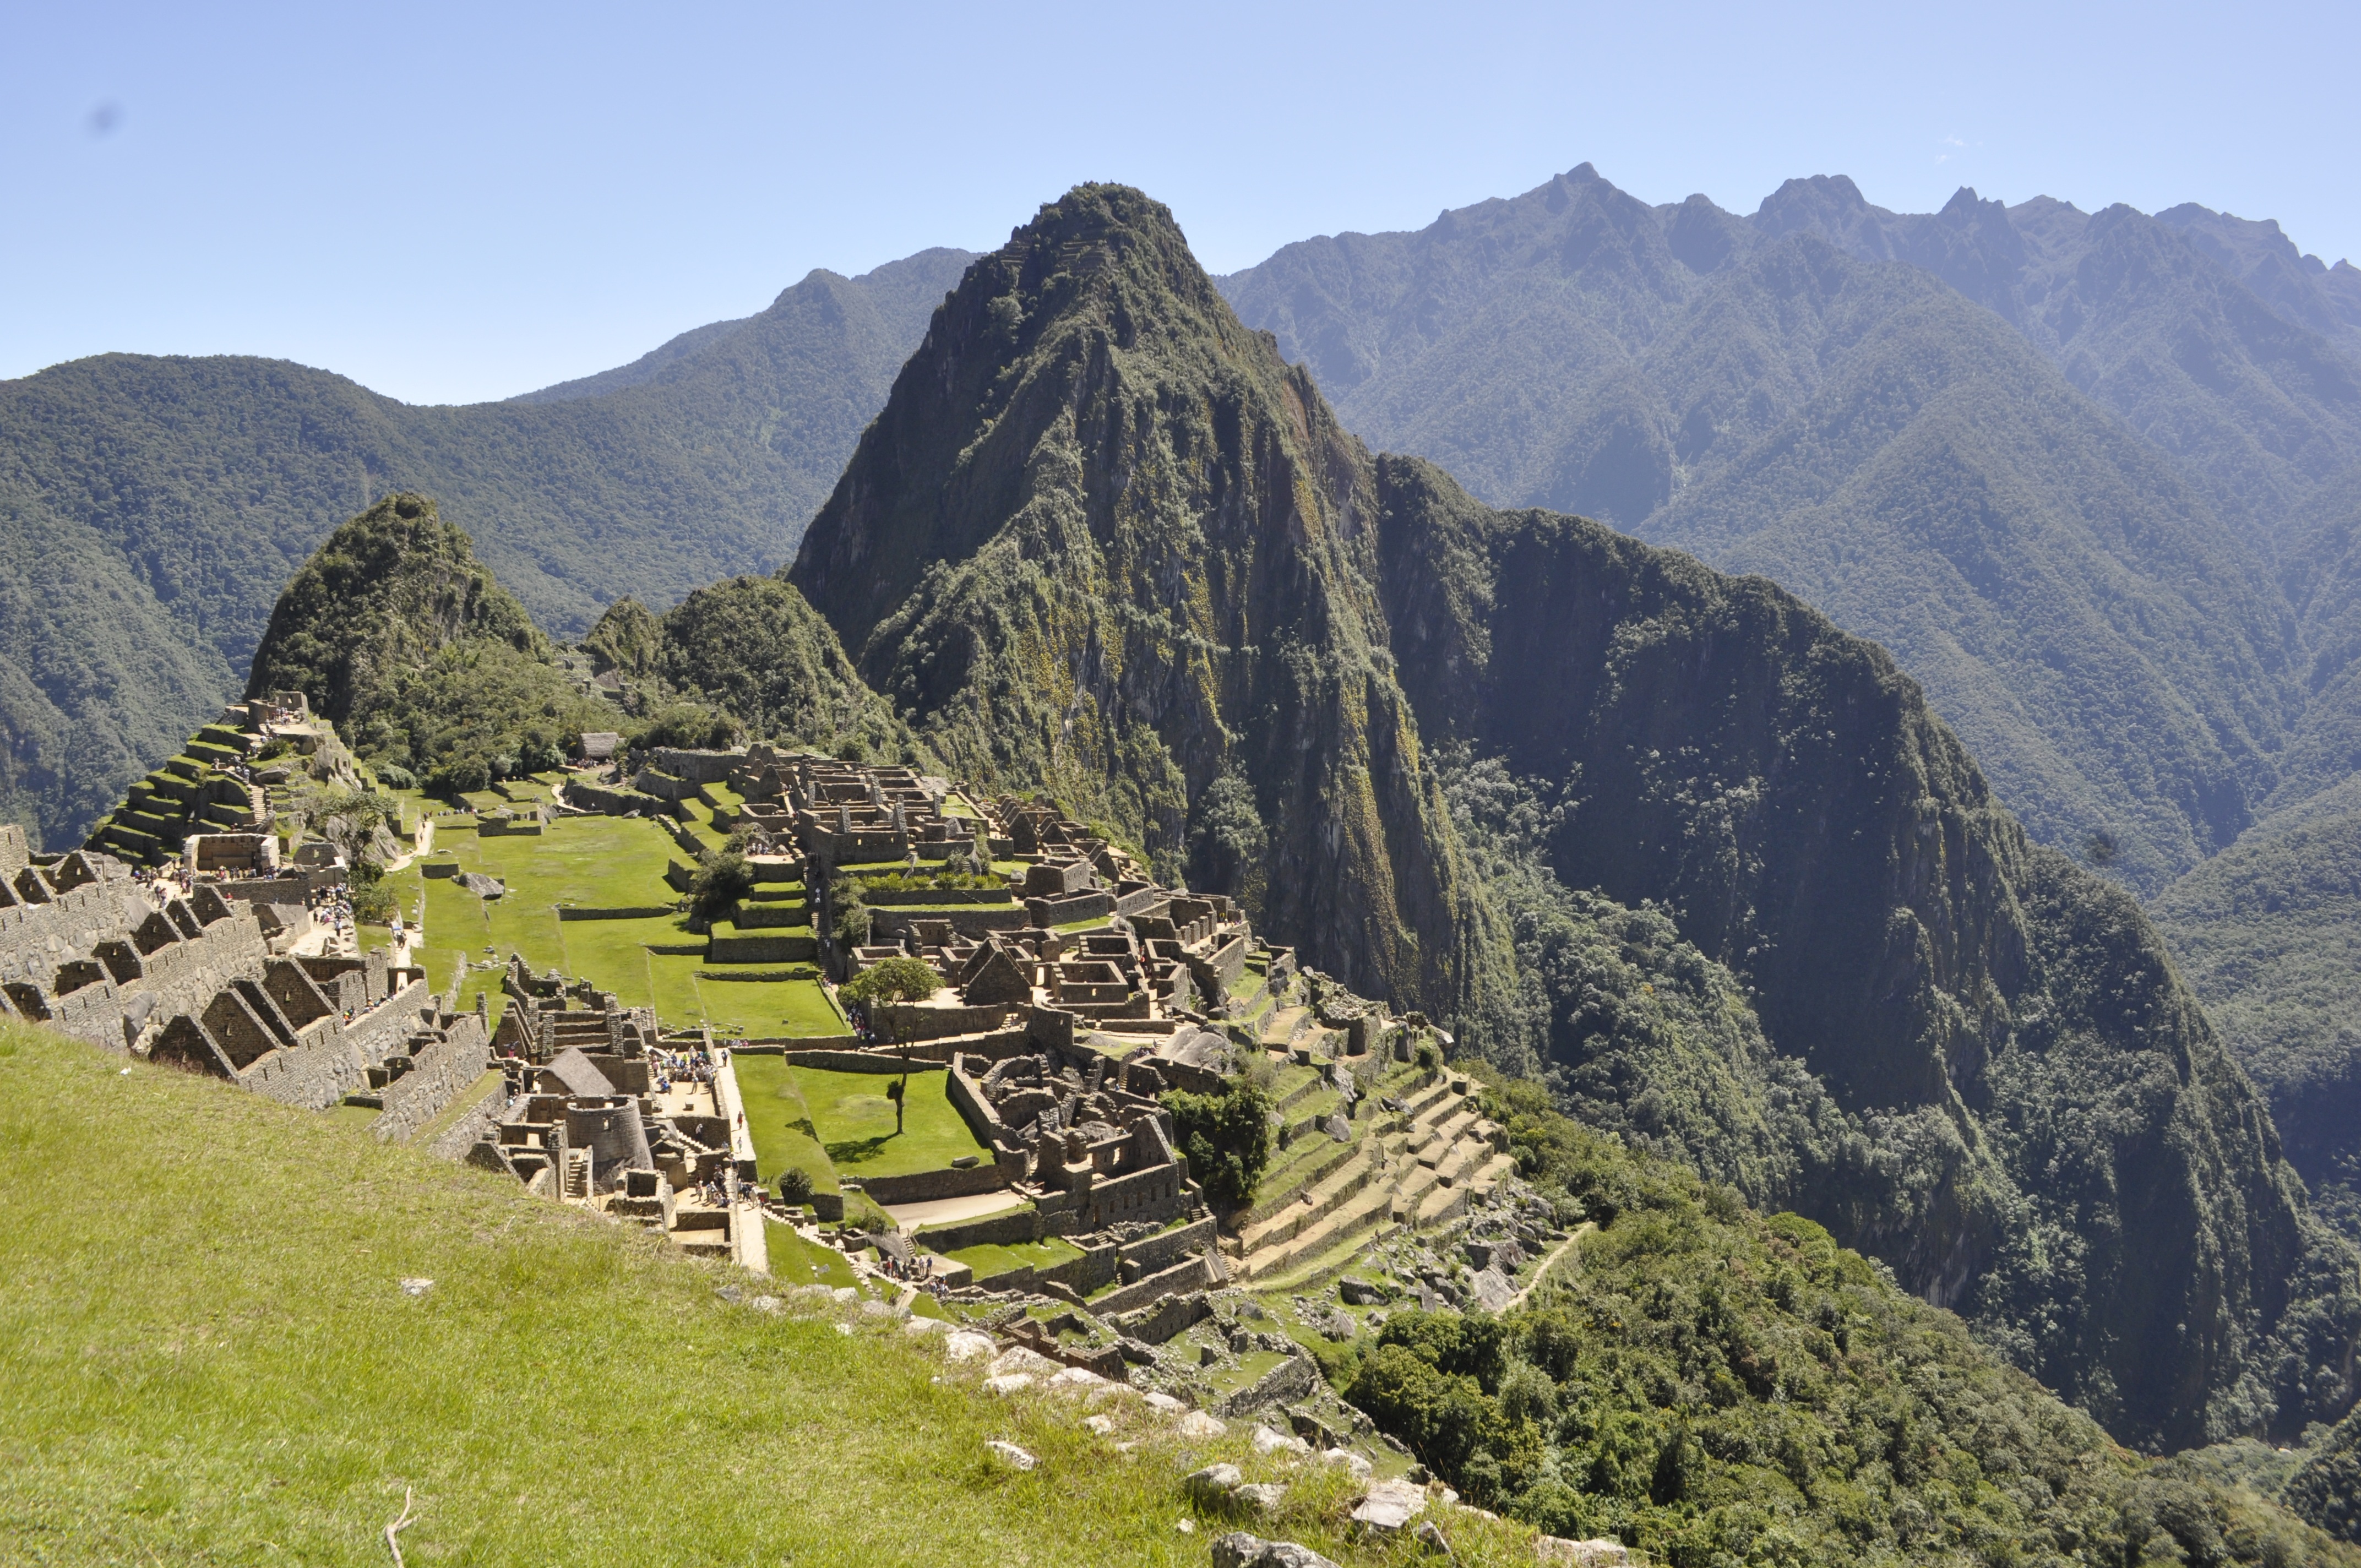
mountainous landforms, mountain, landform, geographical feature, mountain range, ridge, hill, mountain pass, valley, landscape, plateau, geology, walking, alps, trail